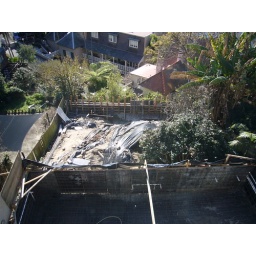
back of pool in fore ground and soil mountain in background